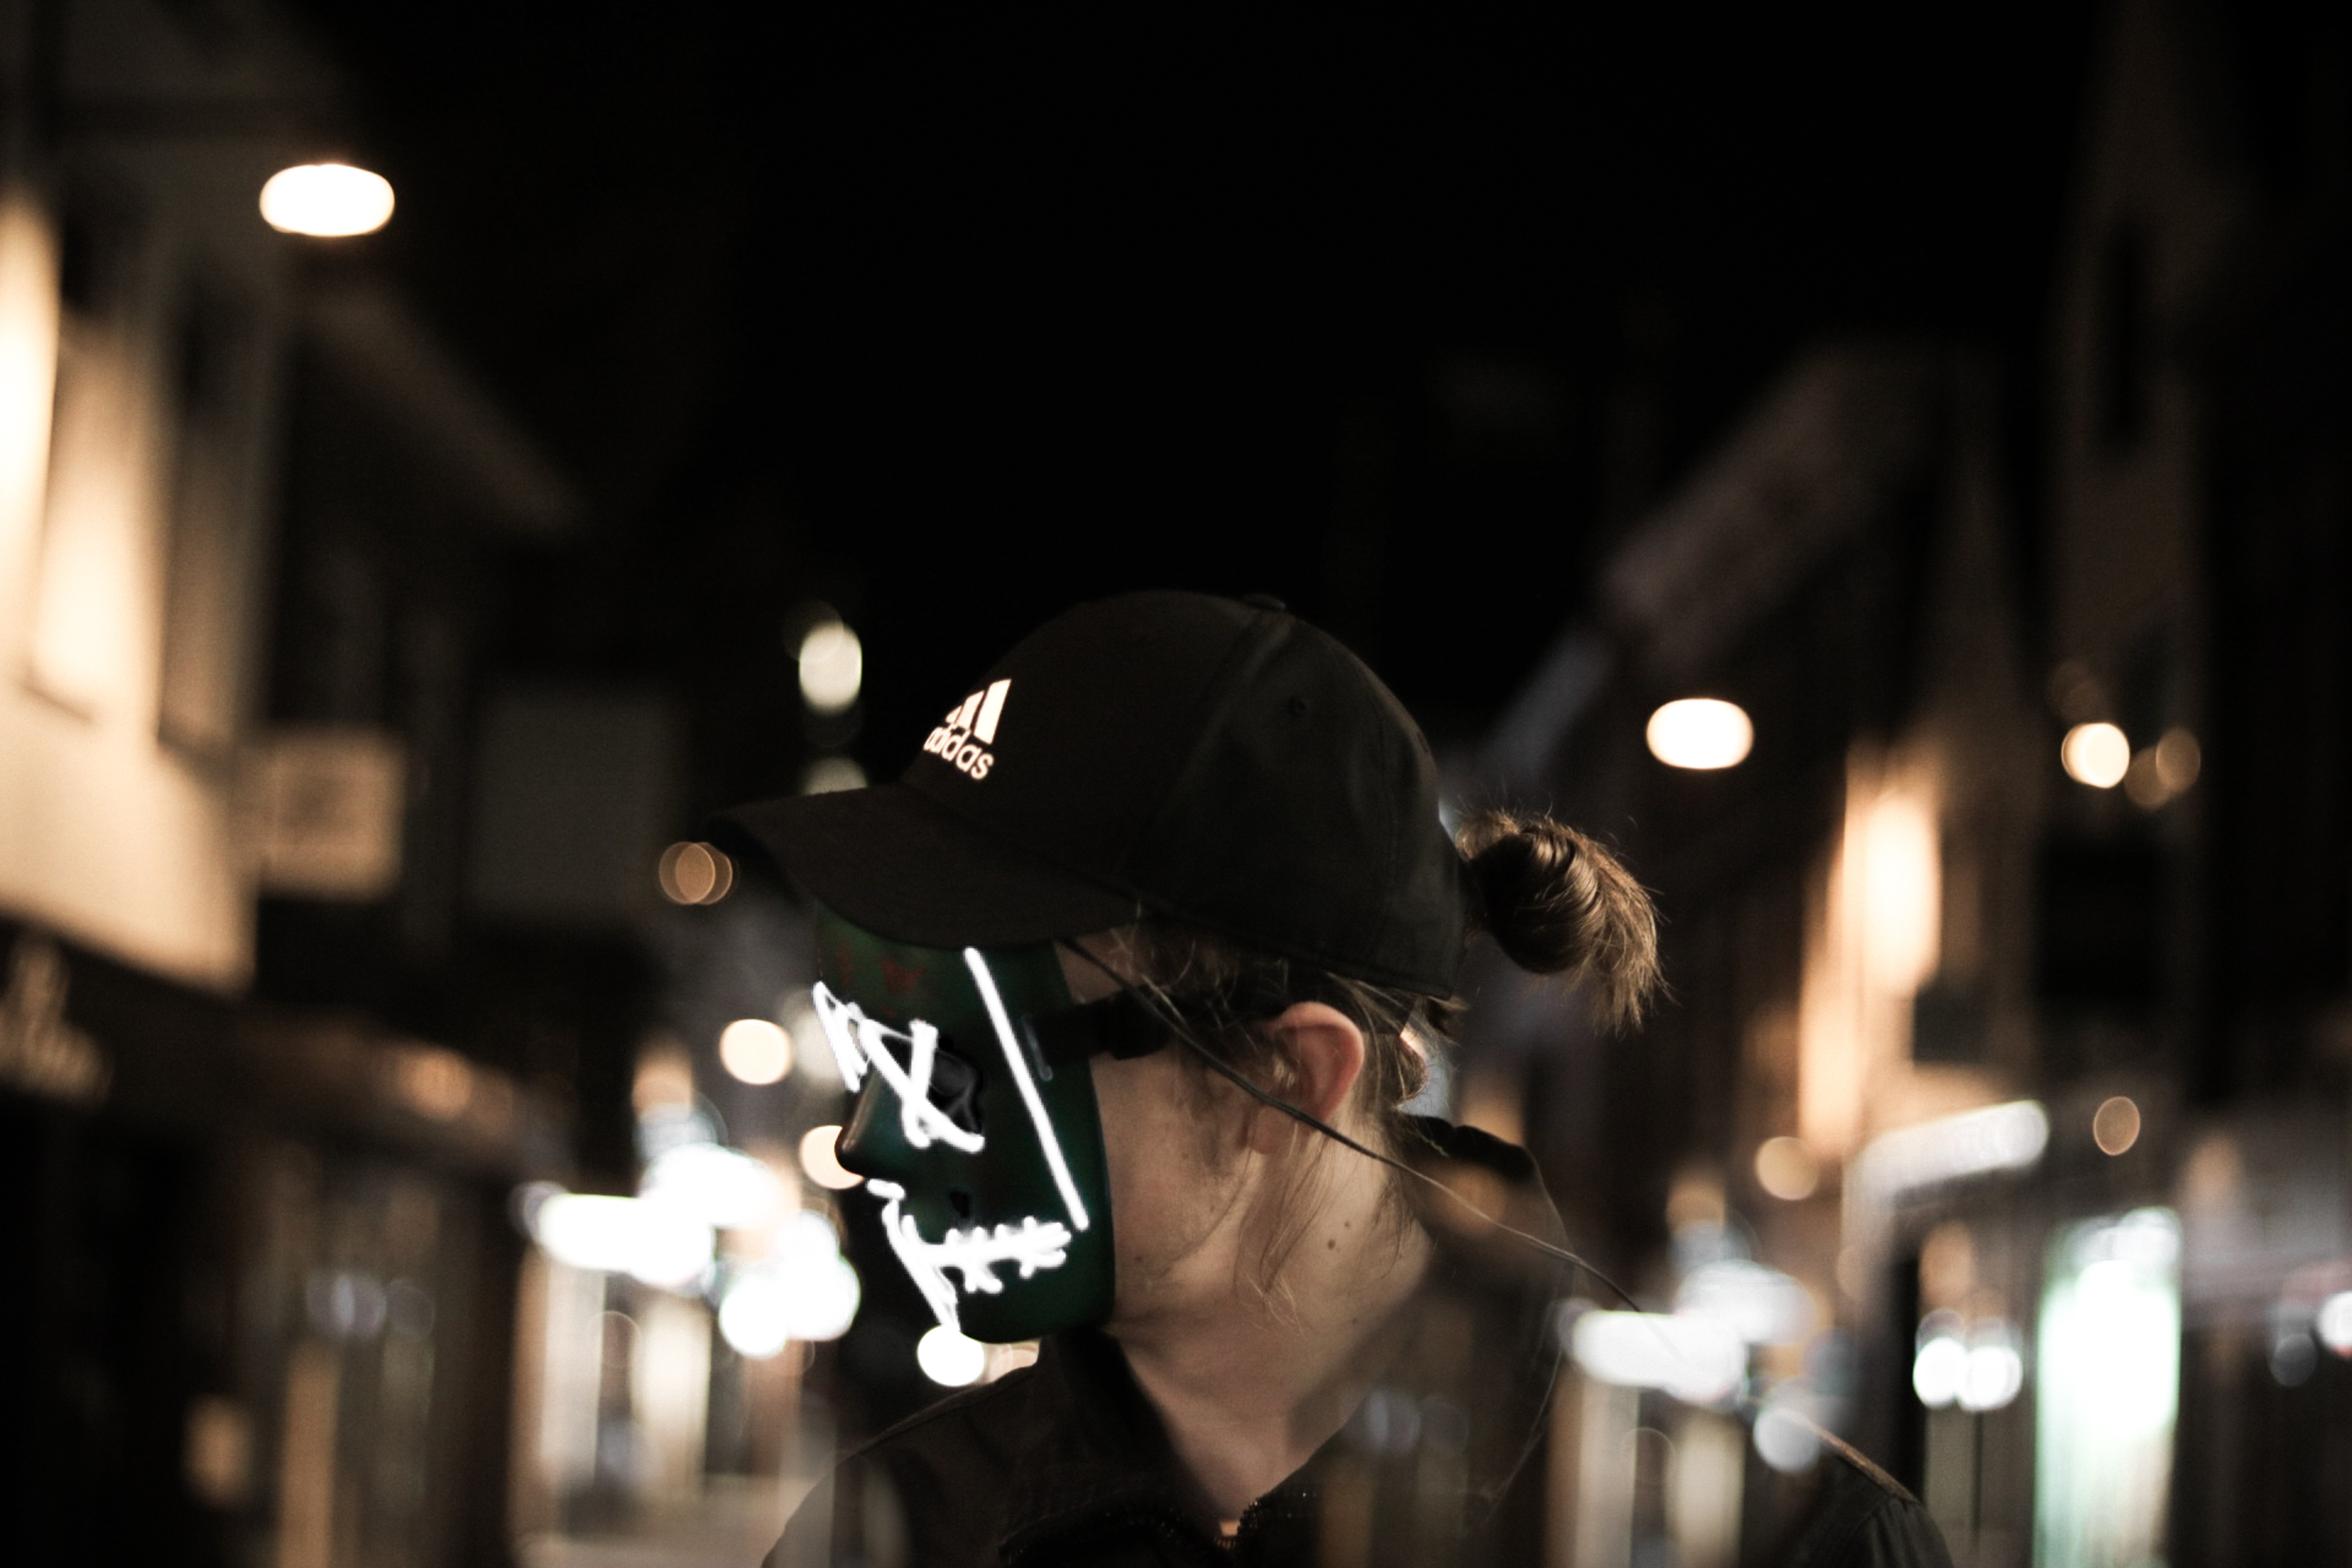
night, darkness, audio, crowd, electronic device, event